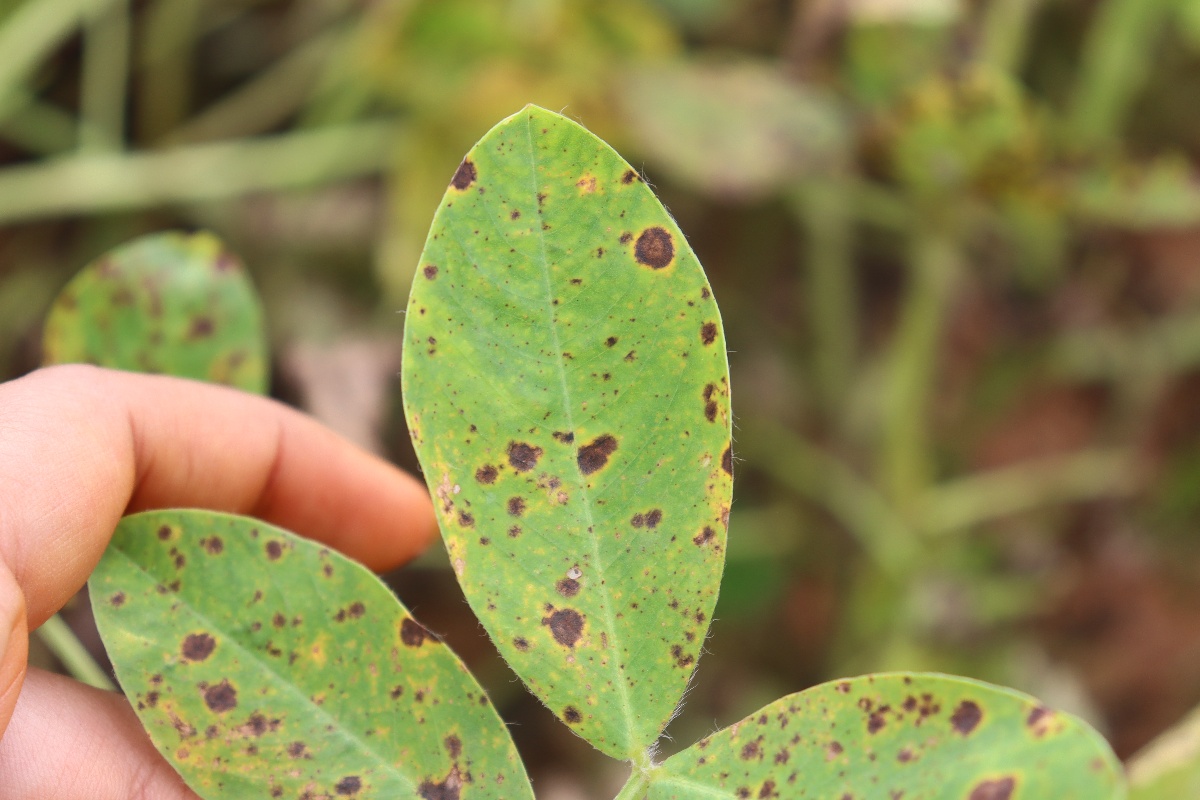
Label: late leaf spot